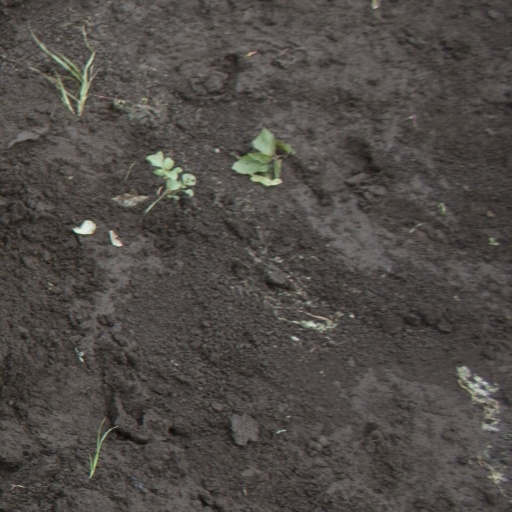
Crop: soybean